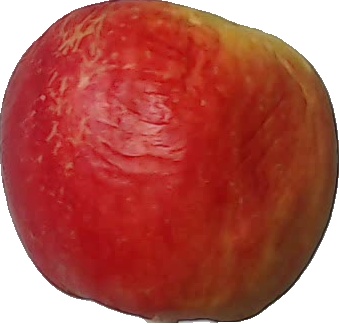
Label: apple_red_yellow_1